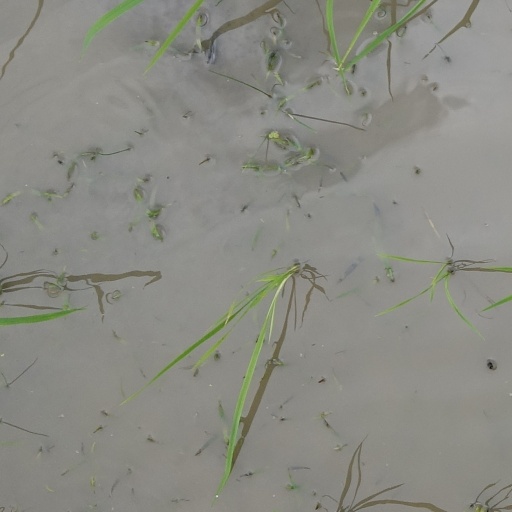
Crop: rice